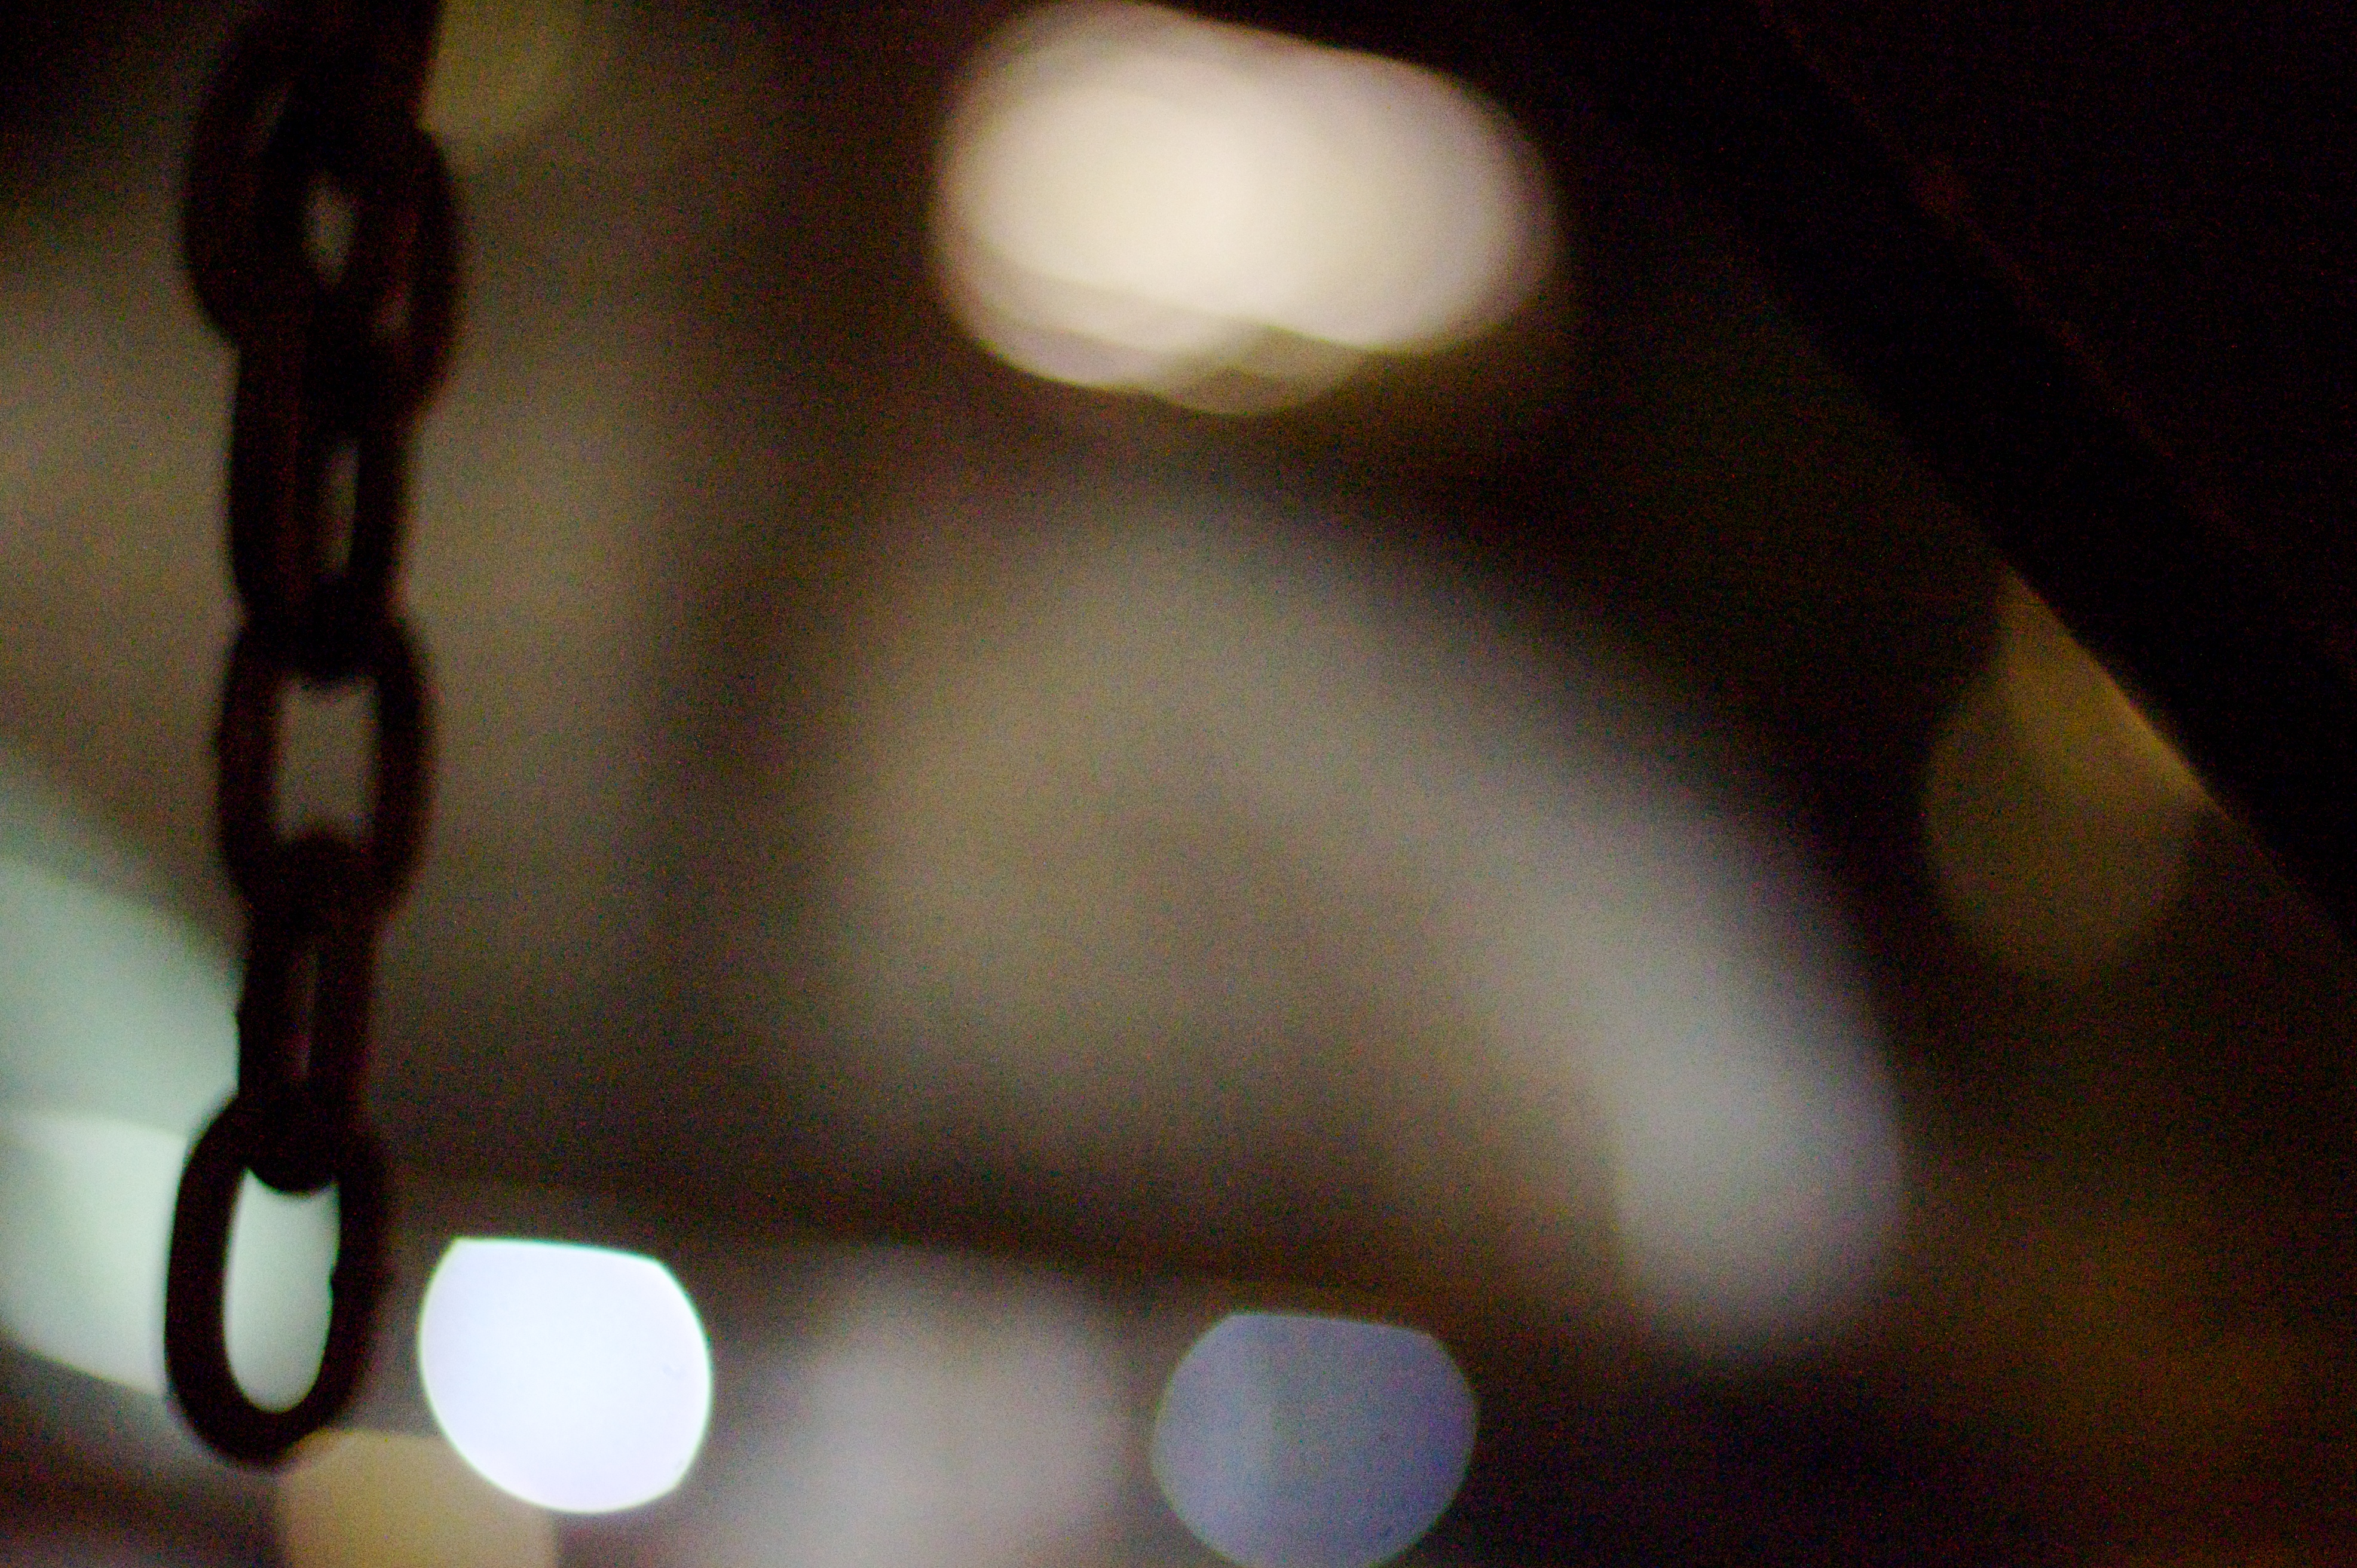
hand, light, white, photography, finger, color, shadow, vancouver, darkness, black, lighting, mouth, close up, human body, eye, glasses, skin, image, organ, shape, opened09, macro photography, sense